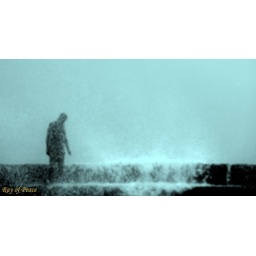
I love getting wet in that cool water splash over the wall of Seaview!!!!!